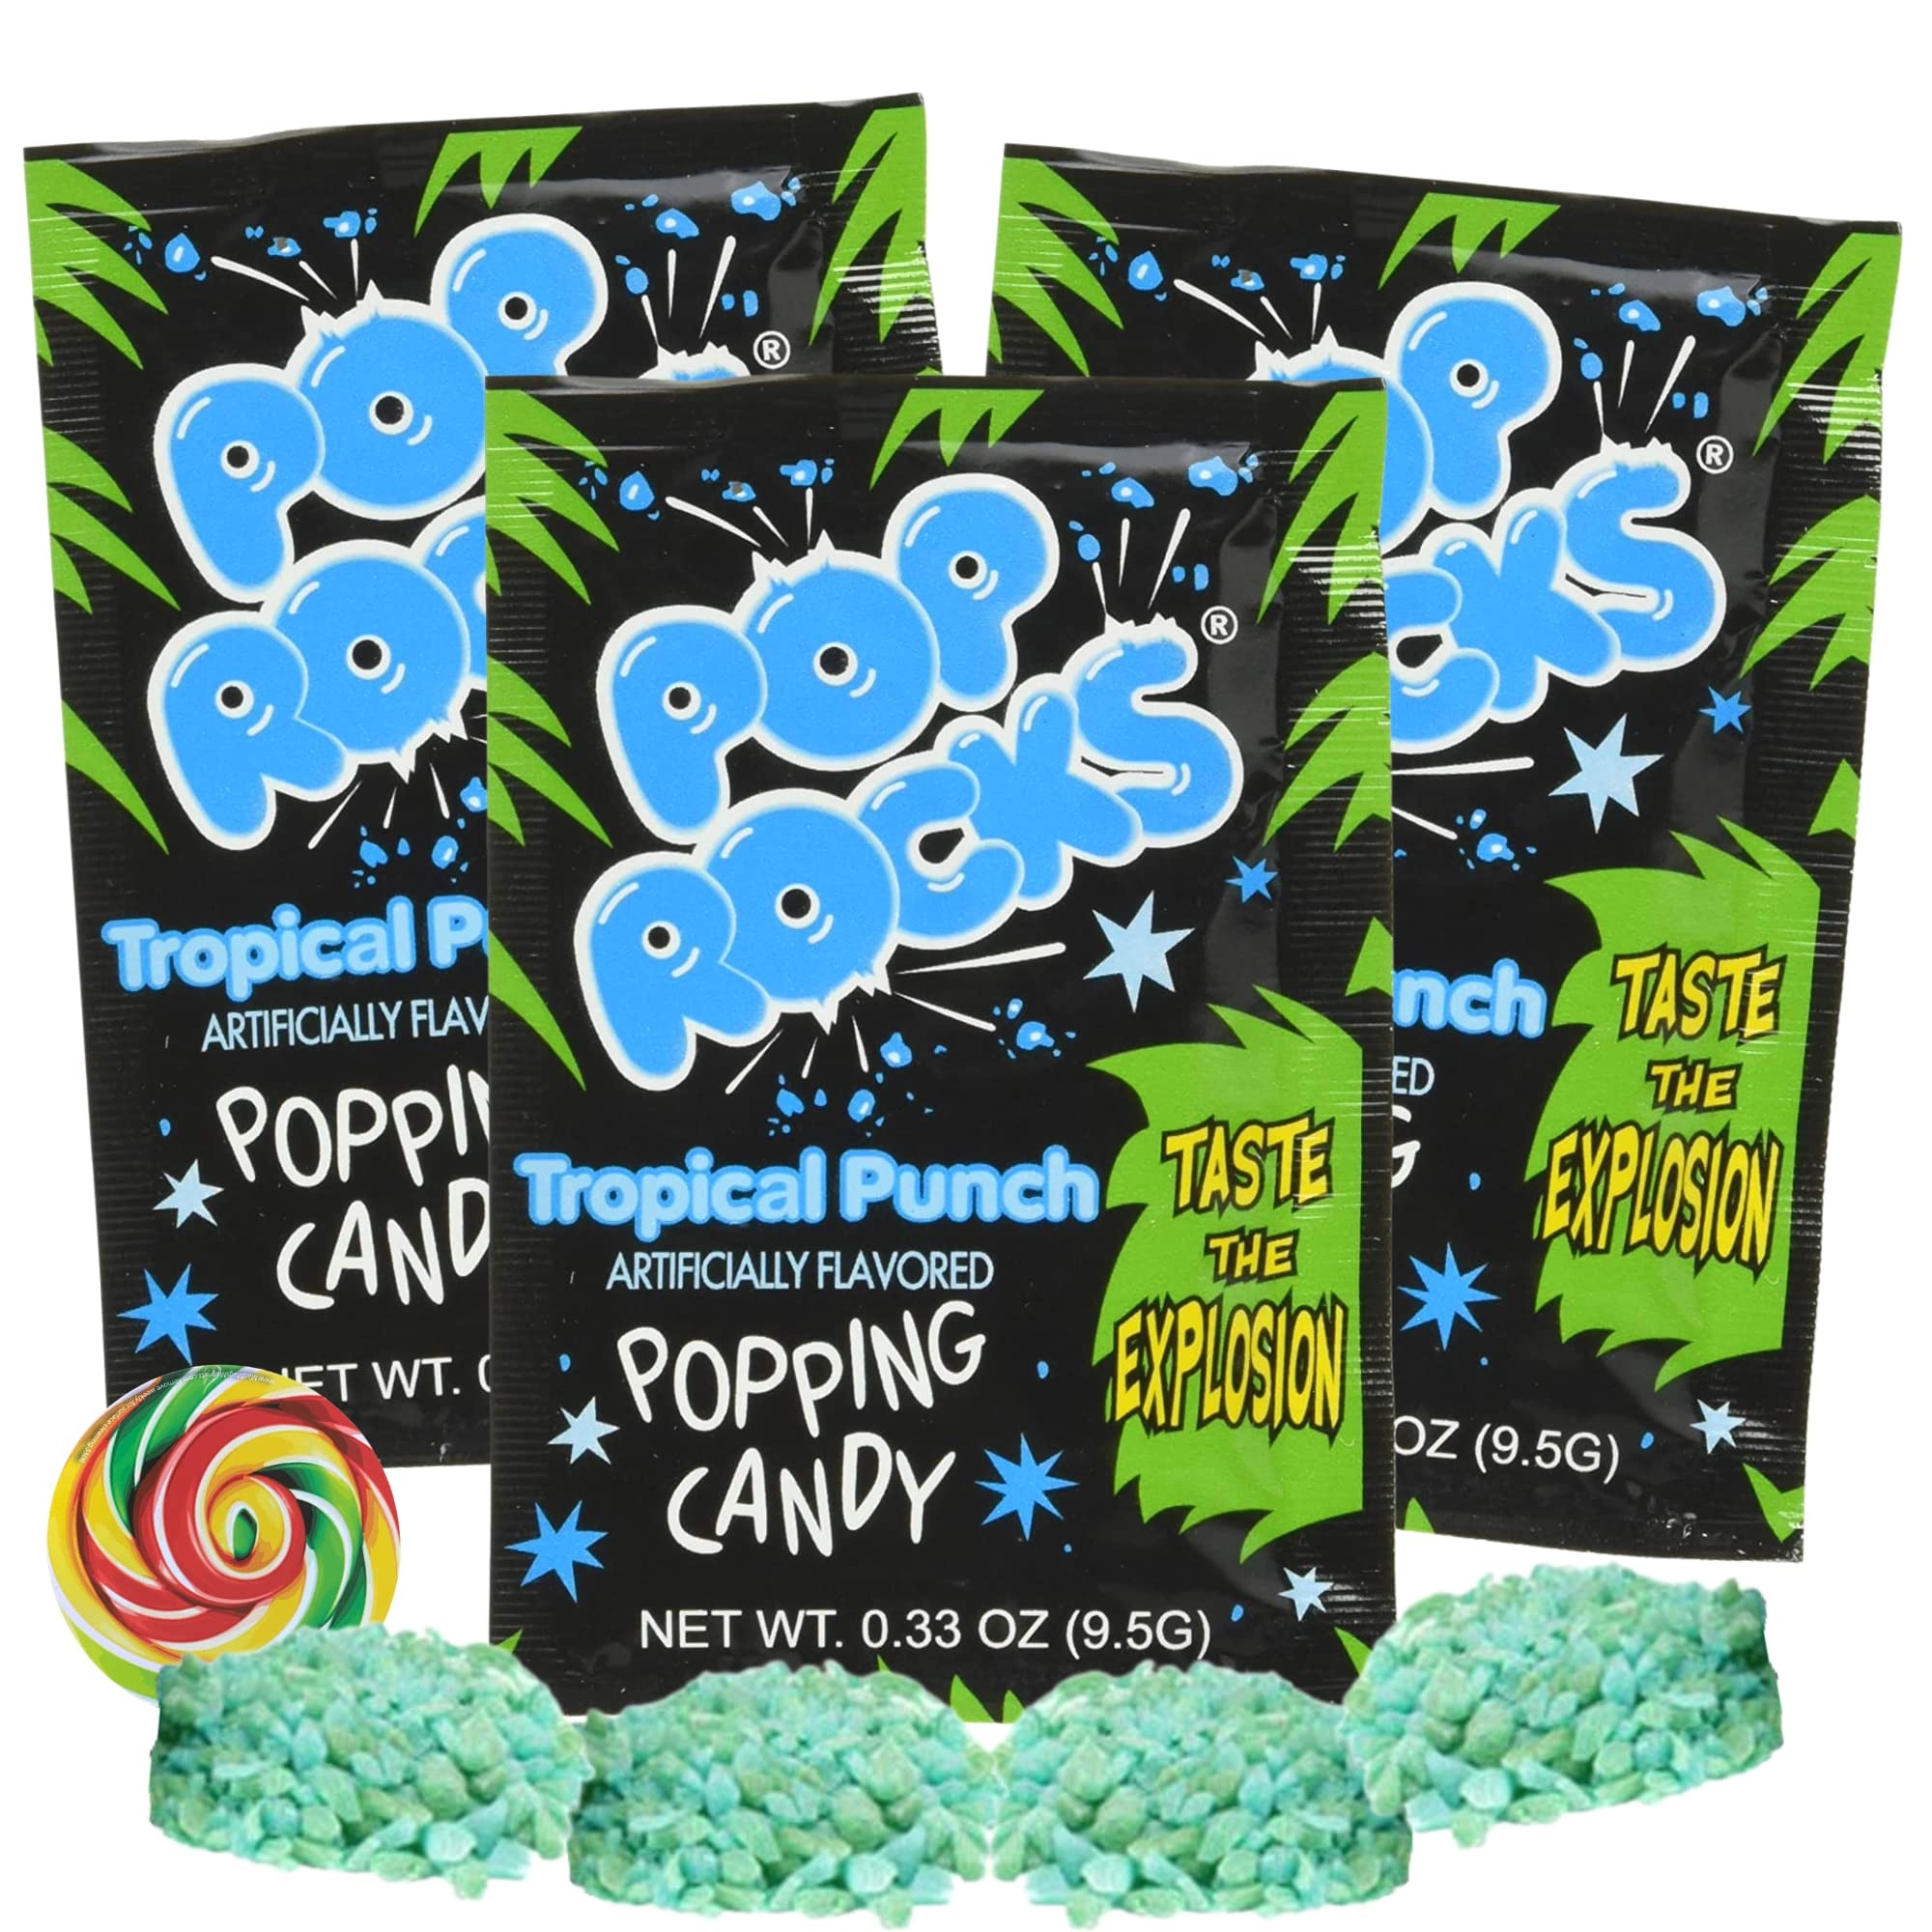
Item Name: Needzo Pop Rocks Fizzing Candies, Tropical Fruit Flavored Popping Candy, Throwback Vintage Sweet Snacks, 3 Pack, 0.33 Ounces
Value: 3.0
Unit: Count

Price: 8.15